Lodhikheda

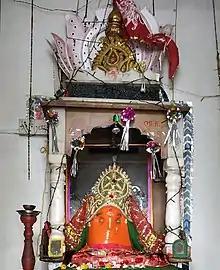

The most famous temple in Lodhikheda is Sangeet Dham Mandir, and is said to be one of the Swayambhu ("self-manifested") temples in the city.